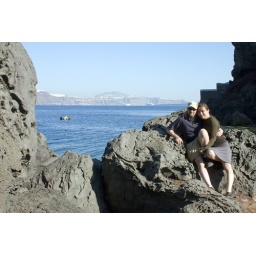
Brandon &amp;amp; Joan on lava rocks on the beach below Oia, Santorini. Just went swimming in the Aegean Sea.